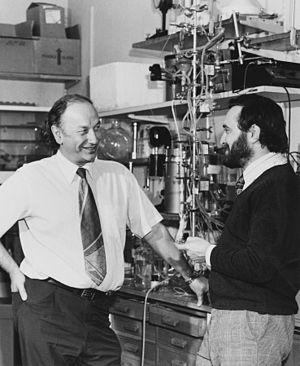
Sir Salvador Enrique Moncada est un pharmacologue britannique.